Le masque de la Méduse

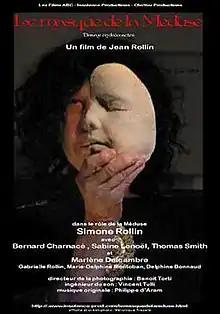
Original poster

Le masque de la Méduse is a 2009 fantasy horror film directed by Jean Rollin. The film is a modern-day telling of the Greek mythological tale of the Gorgon and was inspired by the 1964 classic Hammer Horror film of the same name and the 1981 cult classic "Clash of the Titans". It was Rollin's final film, as the director died in 2010.